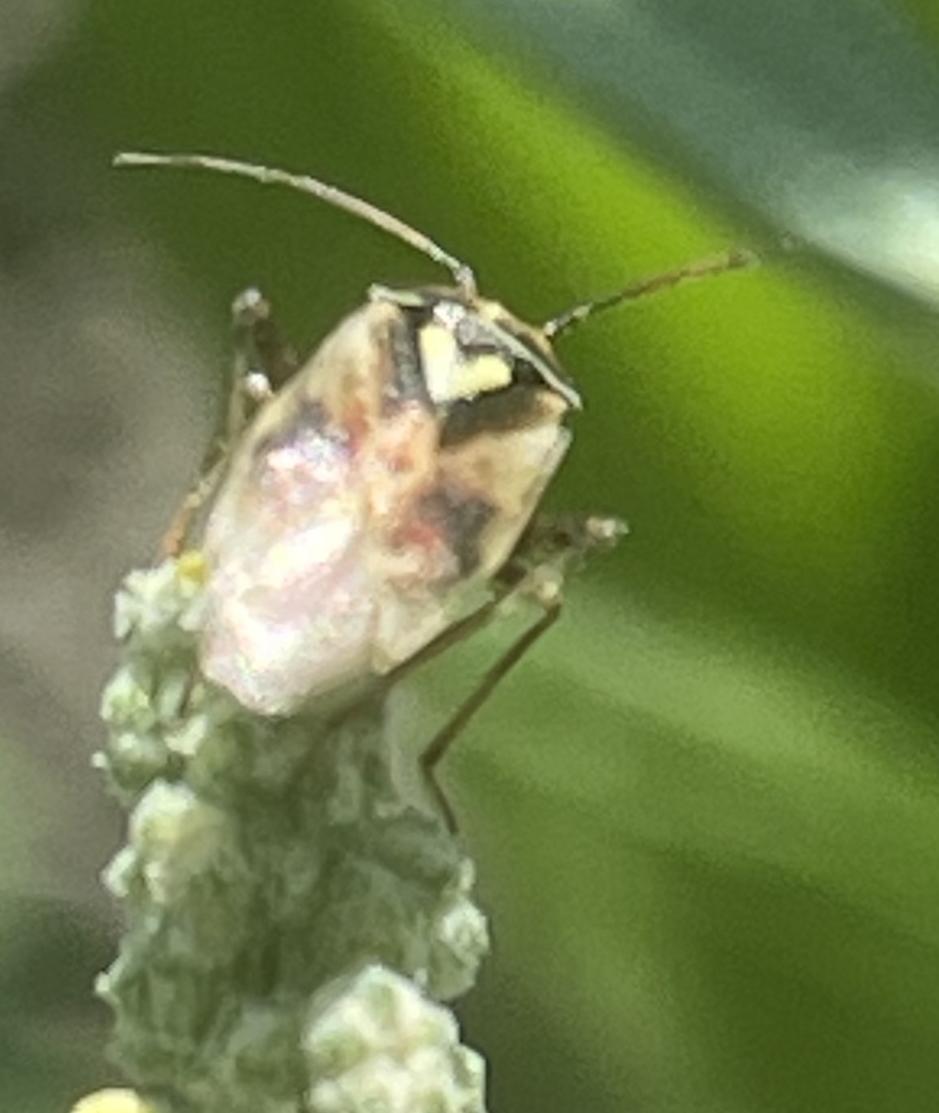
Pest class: lygus_bug